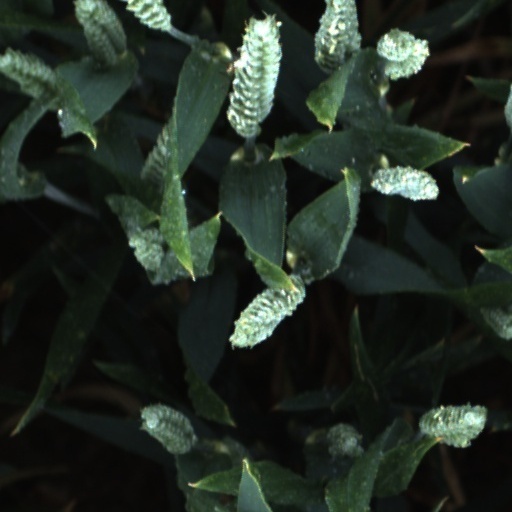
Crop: wheat